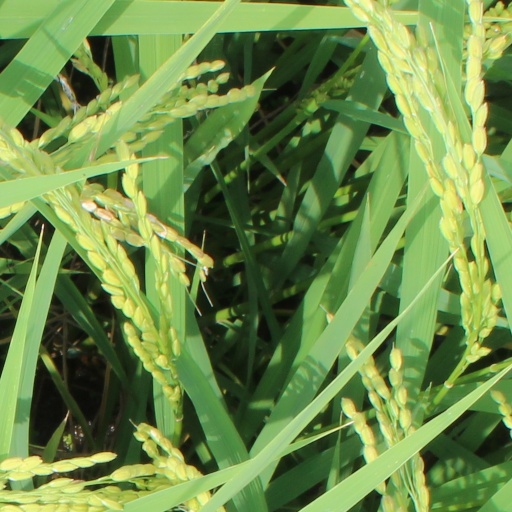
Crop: rice